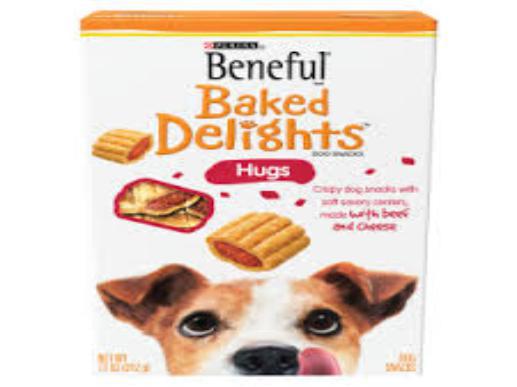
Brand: Beneful
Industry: Food